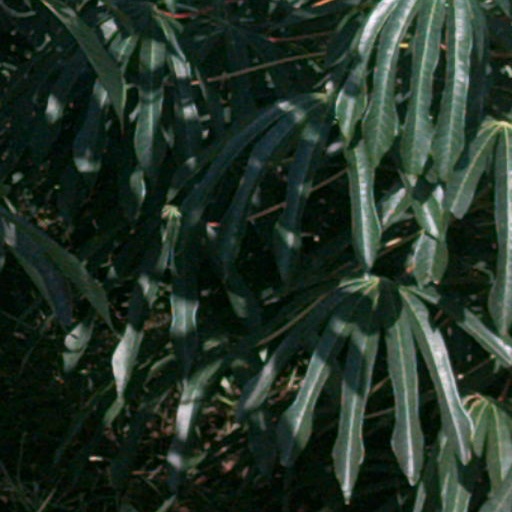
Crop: cassava